Congregationalism in the United States

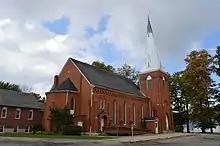
The Congregational Church of Austinburg, organized in 1801, is the second oldest Congregational church in Ohio and the oldest in the Western Reserve. The current building dates to 1877.

By 1740, there were 423 Congregational churches in colonial America—33.7 percent of all churches. Nevertheless, at the start of the 18th century, many believed that New England had become a morally degenerate society more focused on worldly gain than religious piety. Church historian Williston Walker described New England piety of the time as "low and unemotional." To spiritually awaken their congregations and rescue the original Puritan mission of creating a godly society, Congregational ministers promoted revivalism, the attempt to bring spiritual renewal to an entire community. The first two decades of the 18th century saw local revivals occur that resulted in large numbers of converts. These revivals sometimes resulted from natural disasters that were interpreted as divine judgment. For example, revival followed after the earthquake of October 29, 1727.